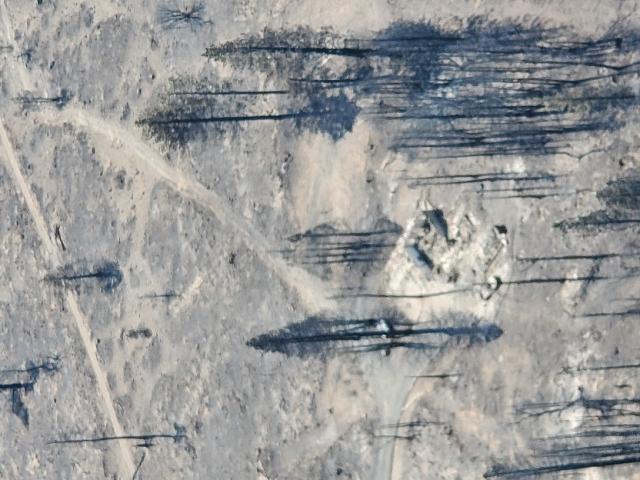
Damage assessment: destroyed